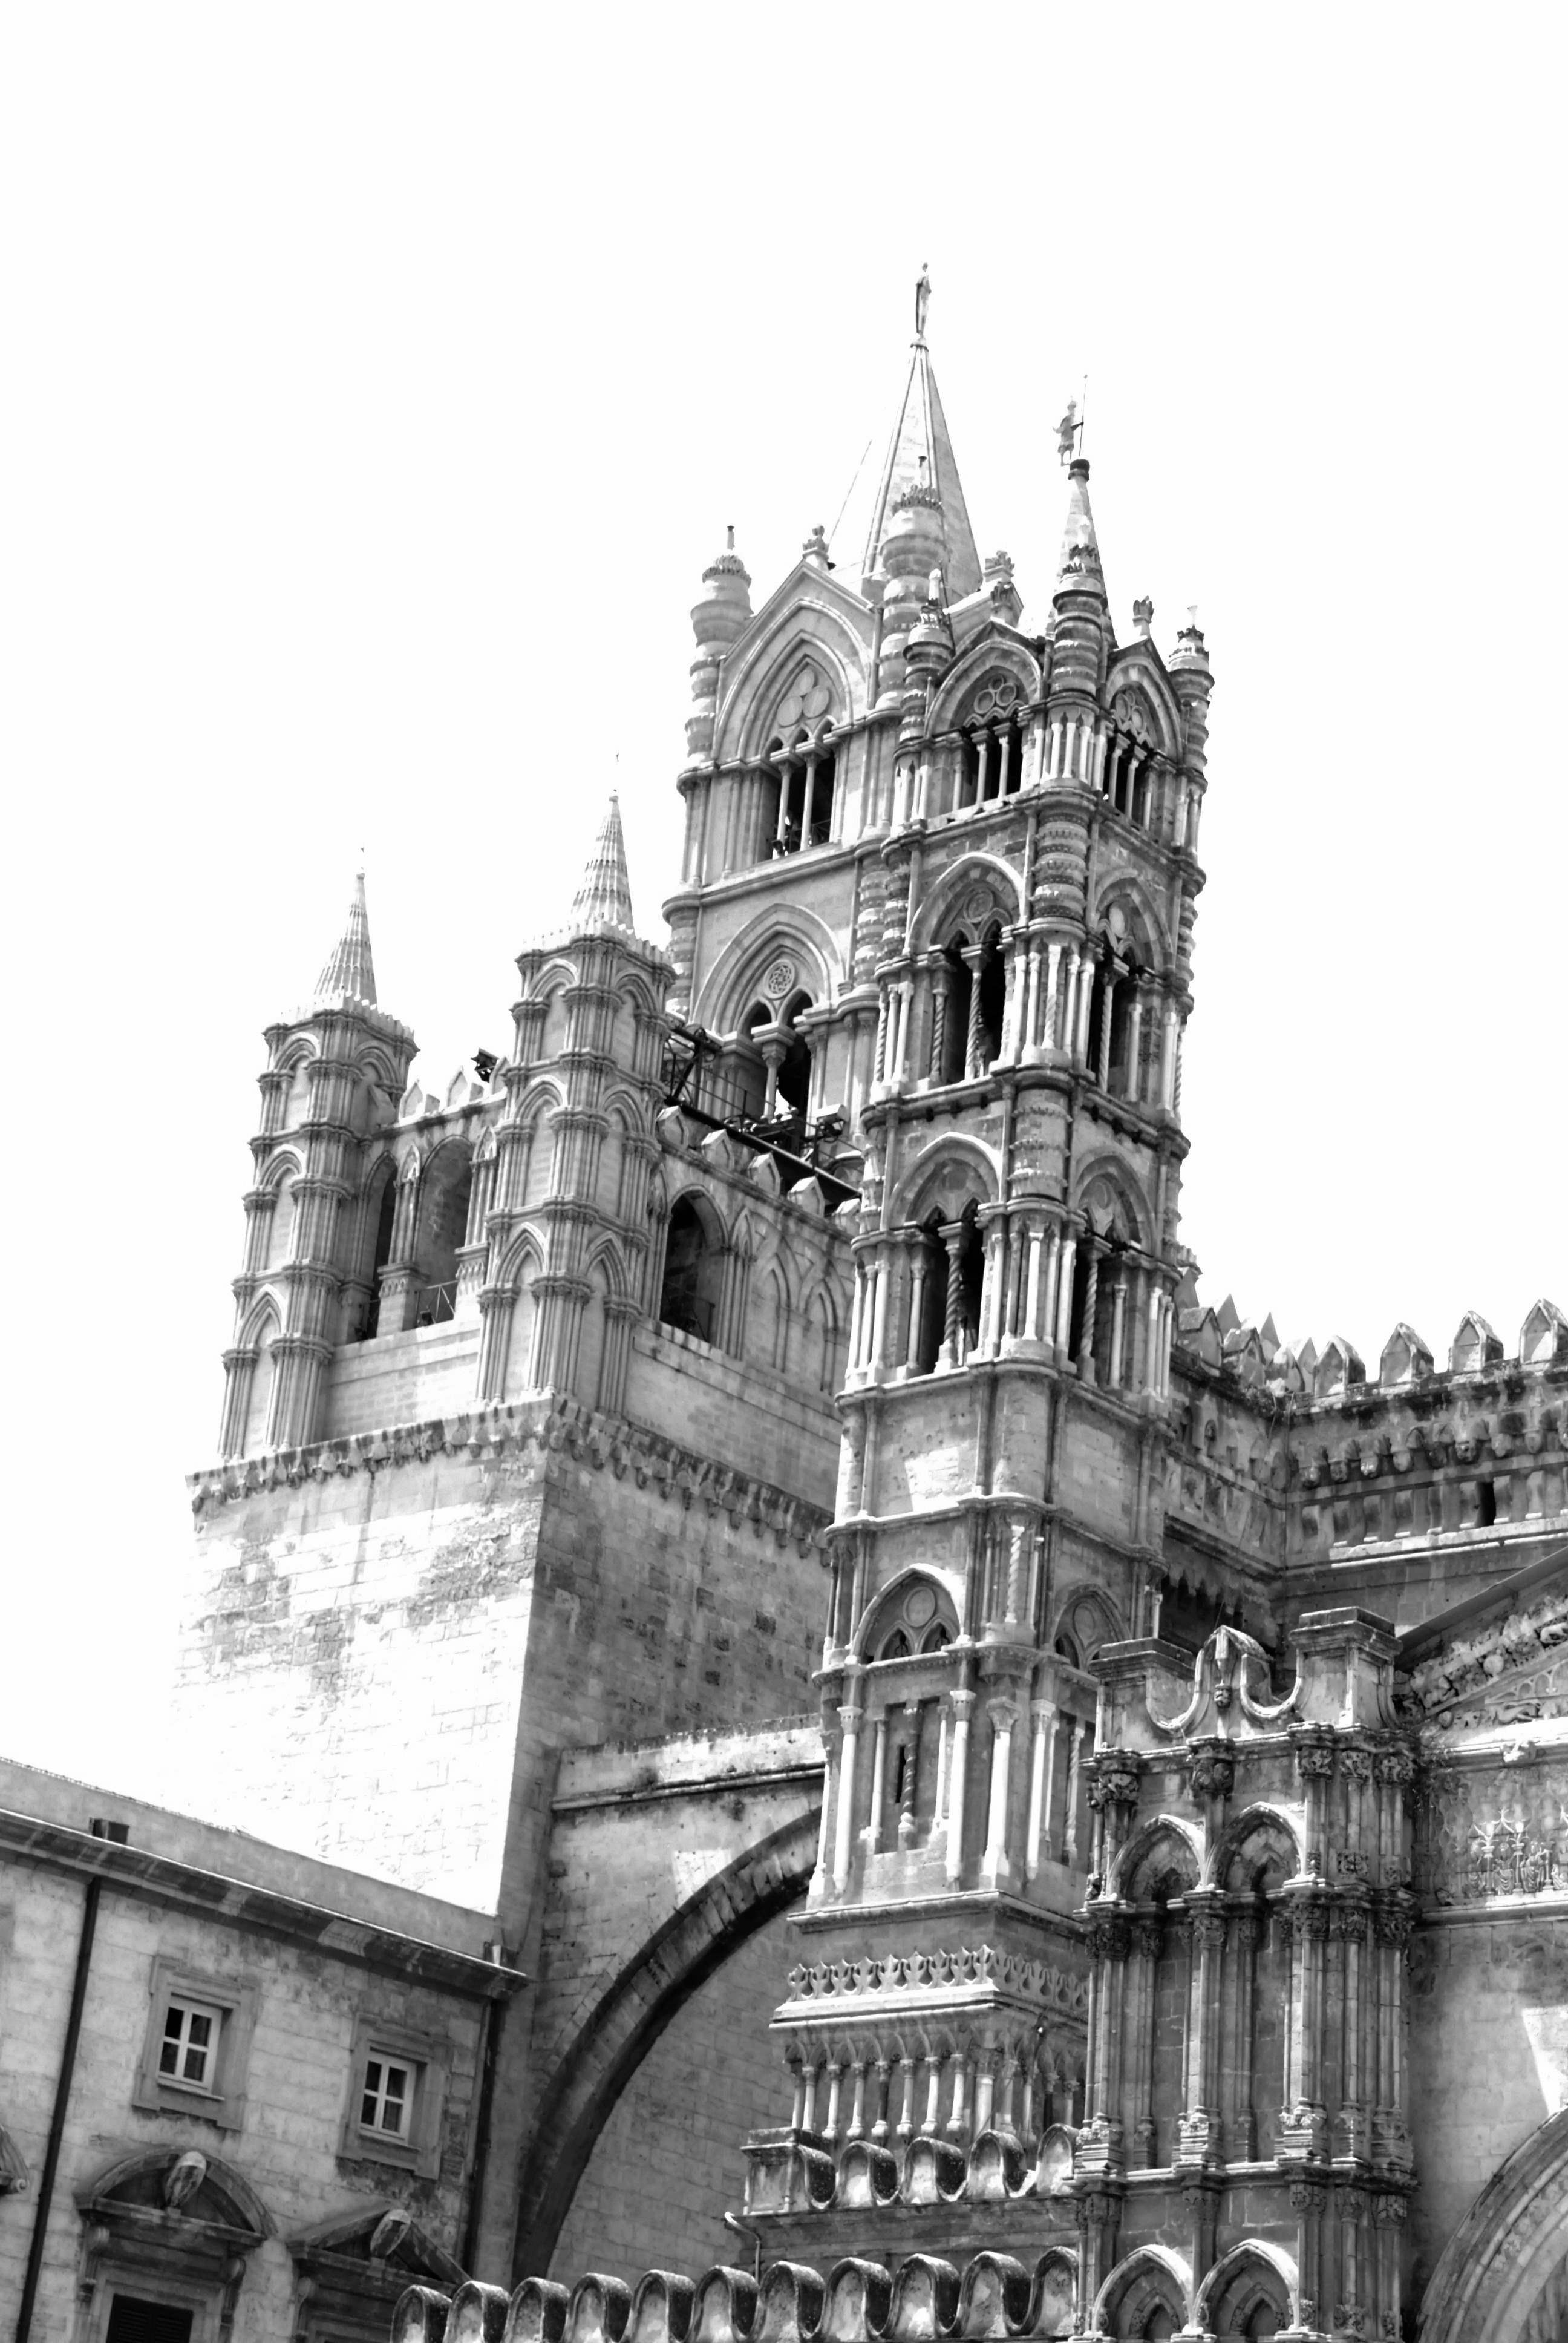
black and white, architecture, building, tower, landmark, church, cathedral, monochrome, place of worship, gloomy, palermo, gothic architecture, monochrome photography